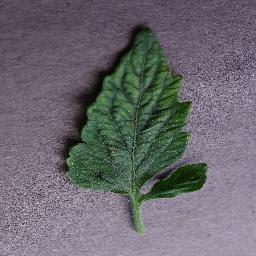
Label: Tomato___Tomato_mosaic_virus